I Get This Call Every Day

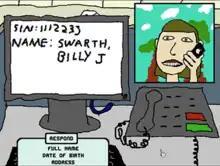
"I Get This Call Every Day" makes use of a simplistic art style and uses only one viewpoint throughout the game

In "I Get This Call Every Day", players take the role of David, a call centre employee sitting at his desk. He answers a call from "Billy Swarth", a taxpayer who wants to change his address in the system. The caller is snippy and dense, and will answer security questions only partially. The player can select from a menu of responses to guide Swarth through the security process.